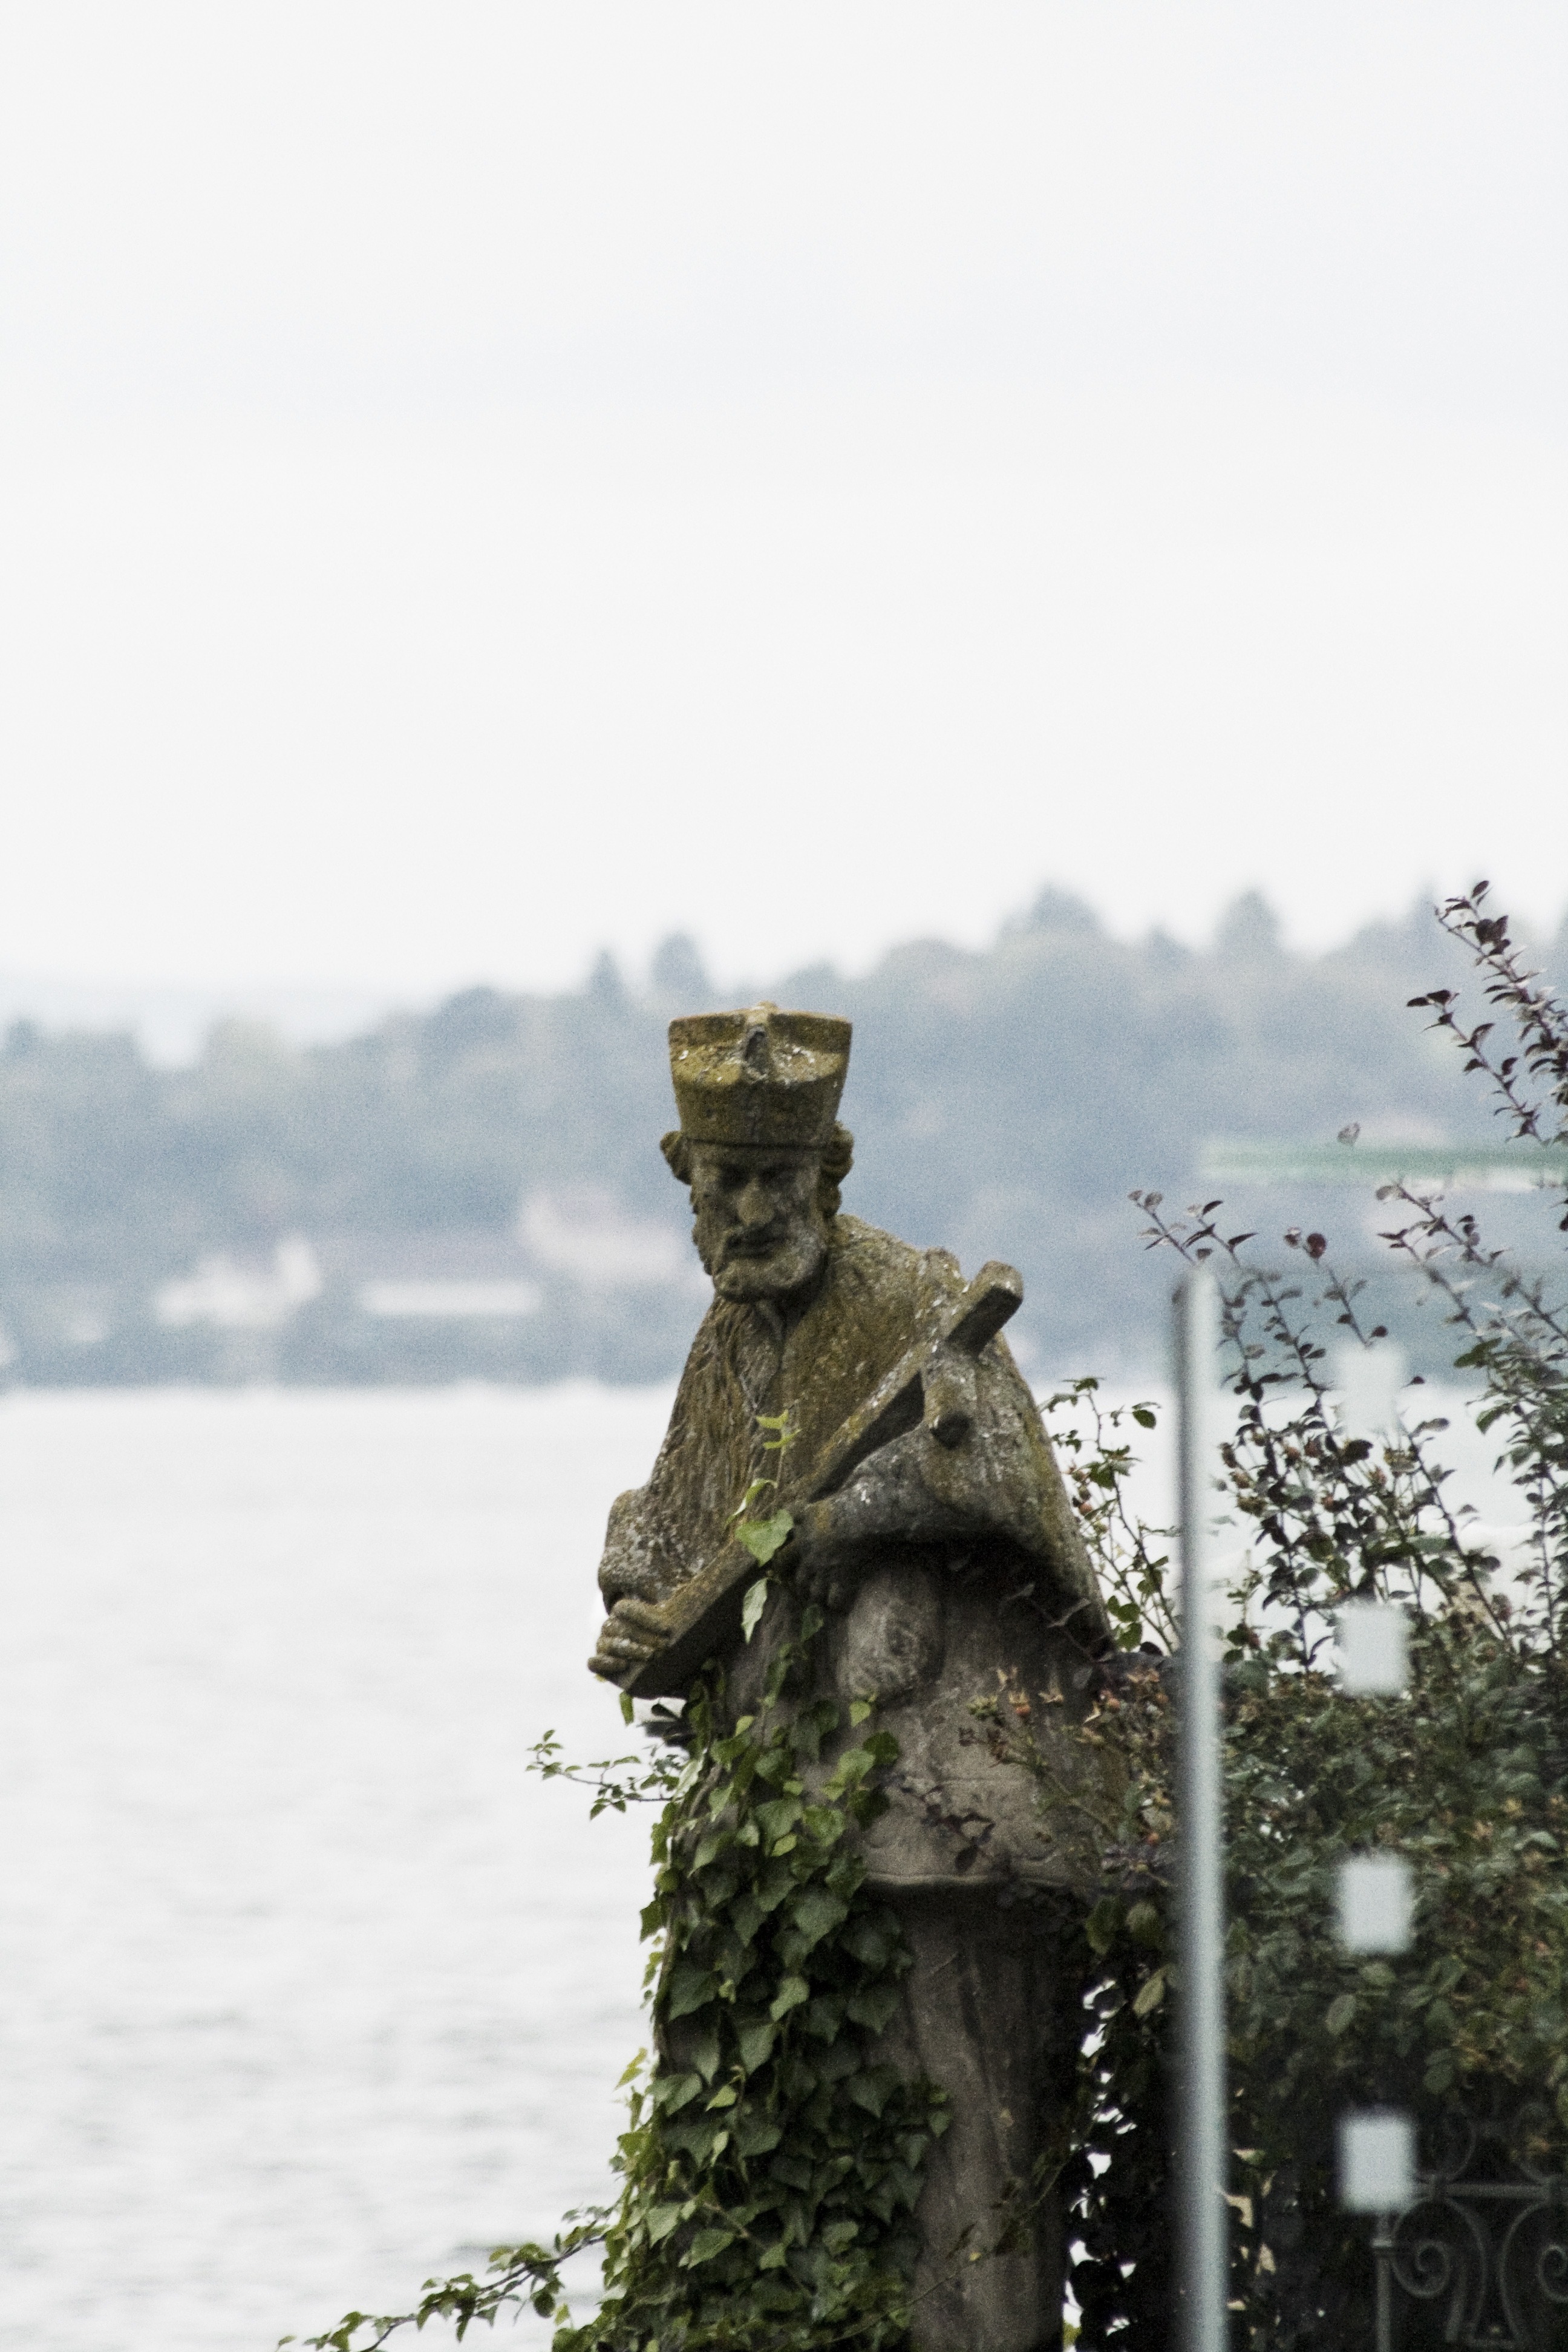
monument, statue, sculpture, memorial, art, temple, holy, lake constance, lake saint